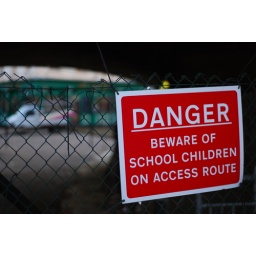
Closed road under a railway bridge in Bethnal Green